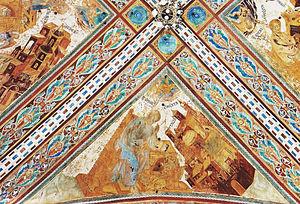
Cenni di Pepo dit Cimabue est un peintre majeur de la pré-Renaissance italienne né vers 1240 à Florence et mort vers 1302 à Pise.